Invention of the integrated circuit

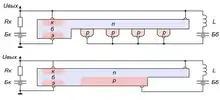
Johnson's integrated generator (1953; variants with lumped and distributed capacitances). Inductances L, load resistor Rk and sources Бк и Бб are external. Uвых - U output.

Dummer later became famous as "the prophet of integrated circuits", but not as their inventor. In 1956 he produced an IC prototype by growth from the melt, but his work was deemed impractical by the UK Ministry of Defence, because of the high cost and inferior parameters of the IC compared to discrete devices.